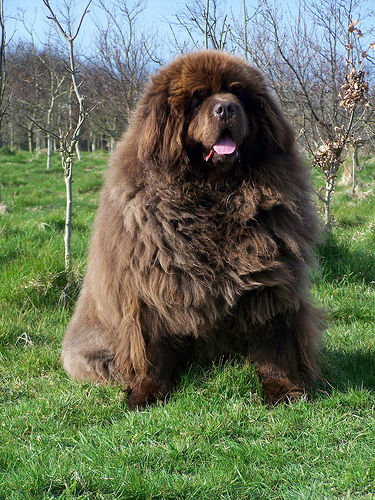
Breed: newfoundland